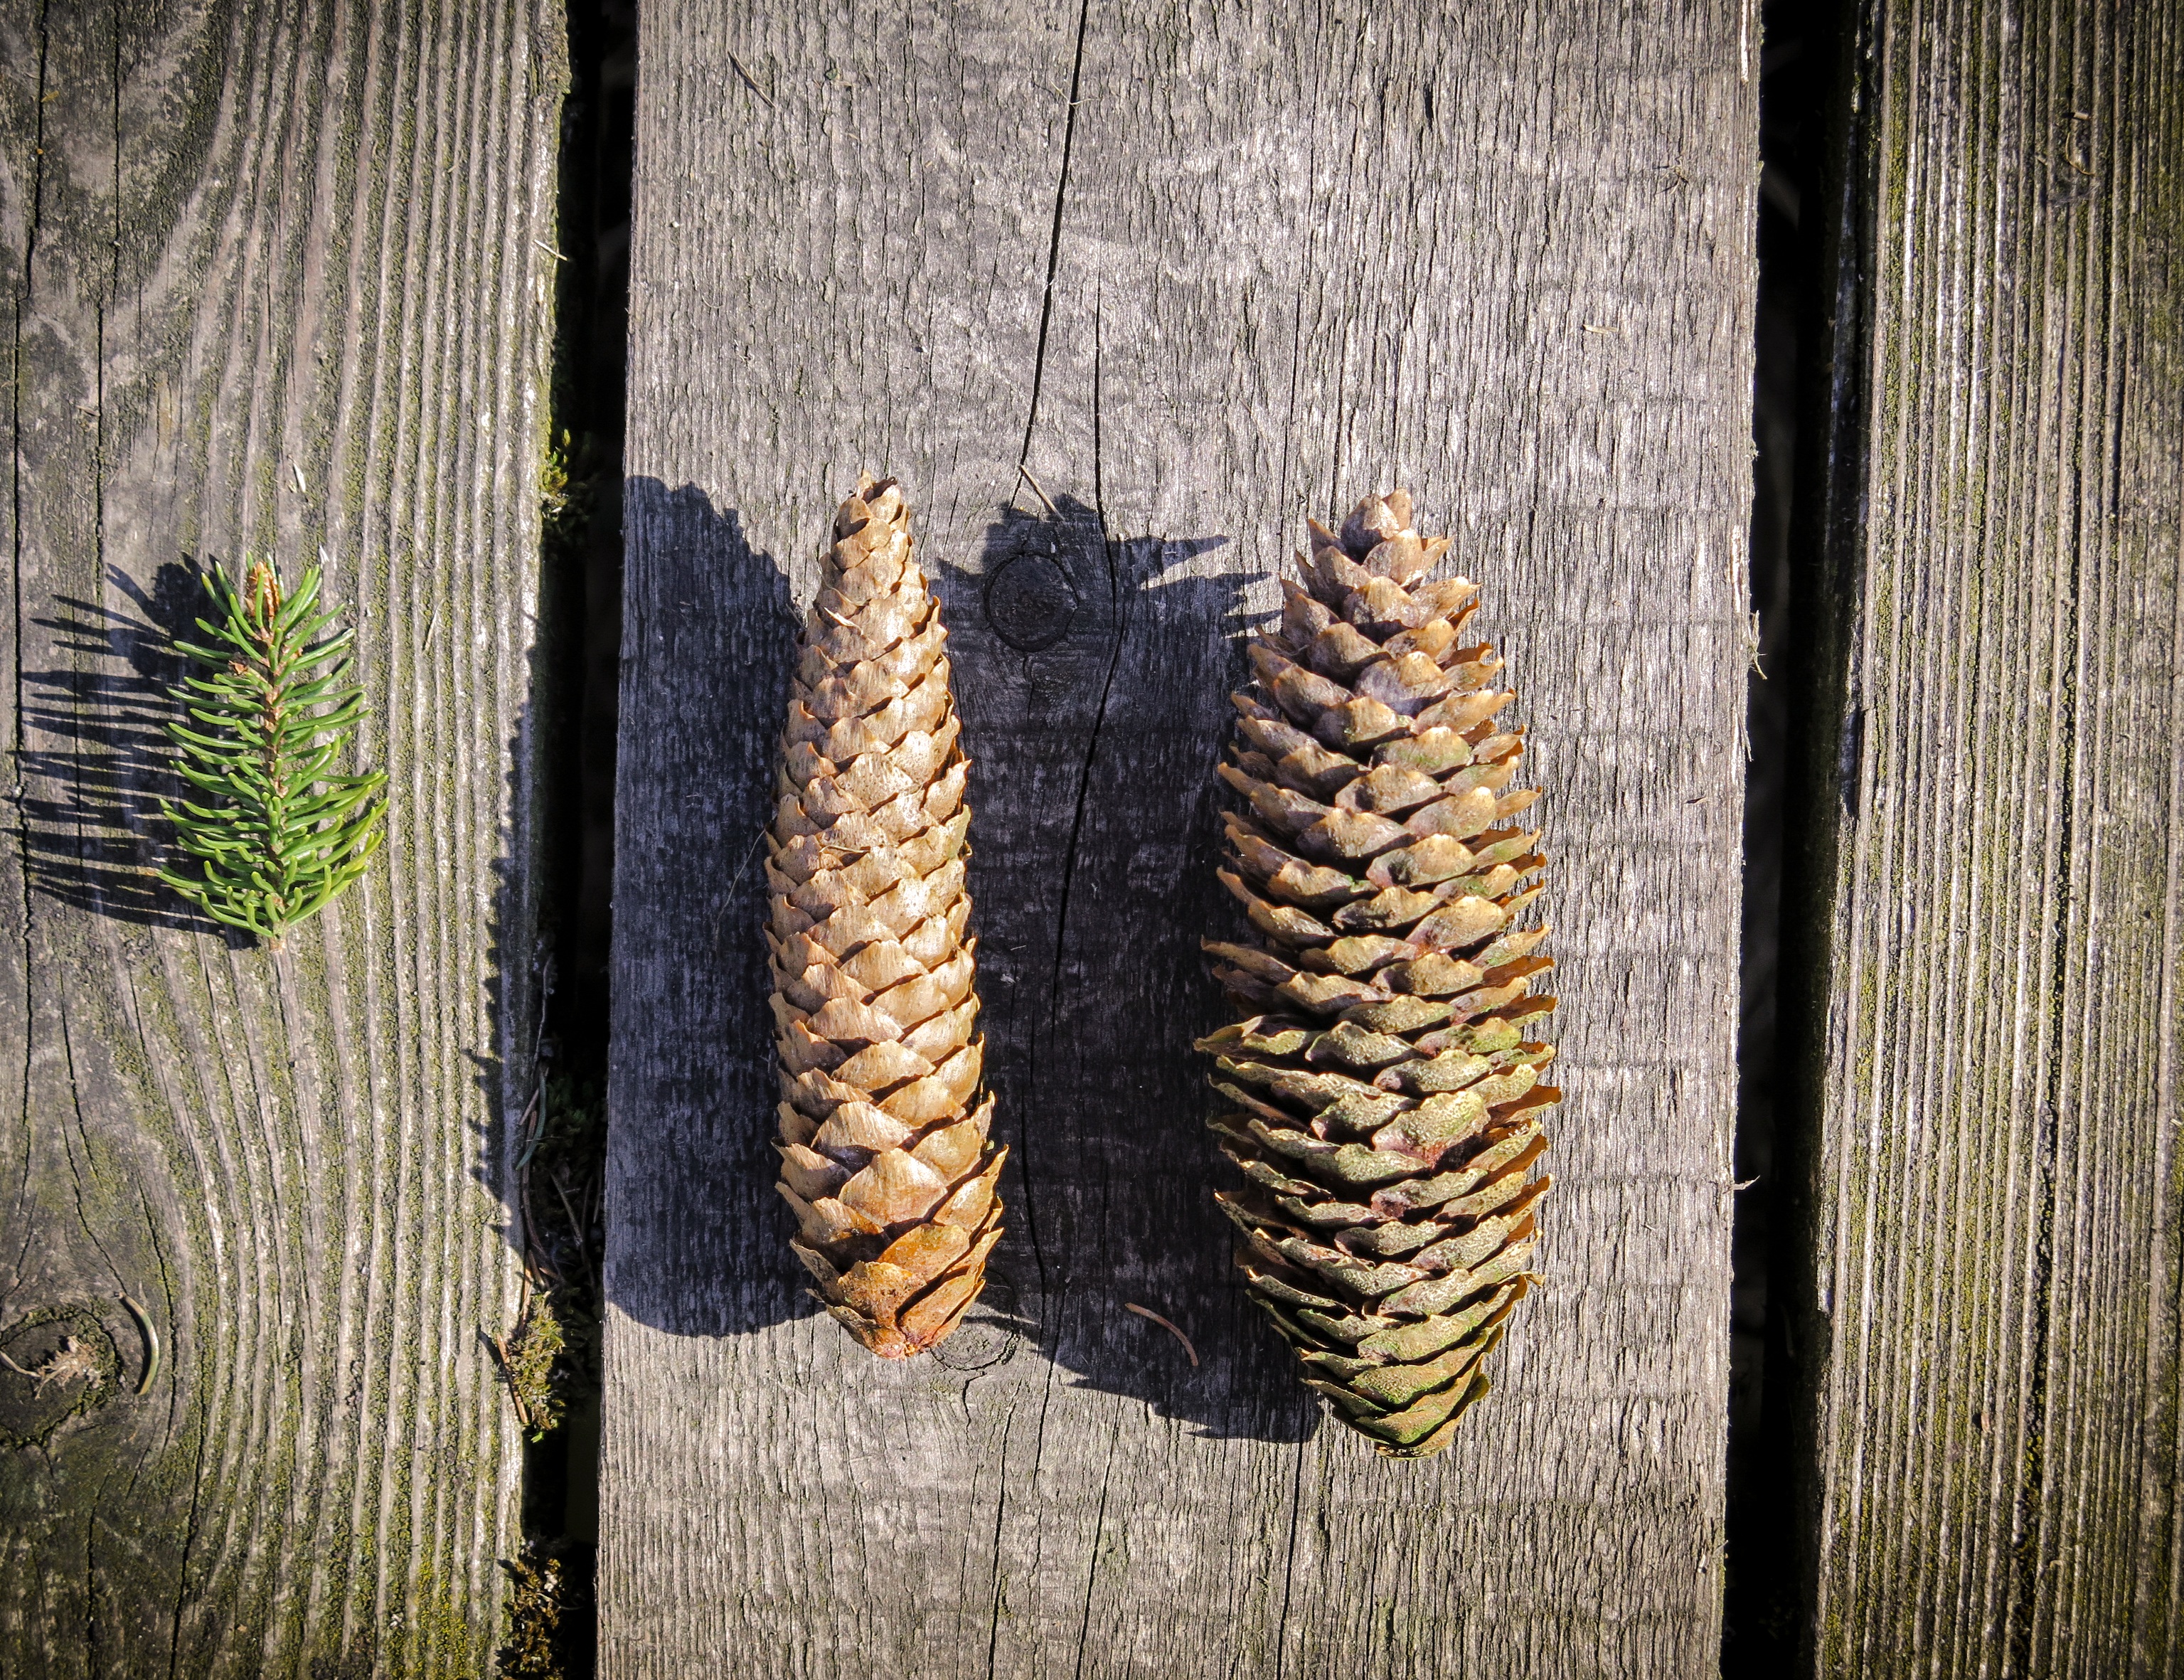
tree, nature, branch, plant, wood, leaf, trunk, produce, crop, brown, agriculture, wooden structure, tap, spruce, straw, pine cones, flowering plant, grass family, woody plant, land plant, arecales